Culture of Israel

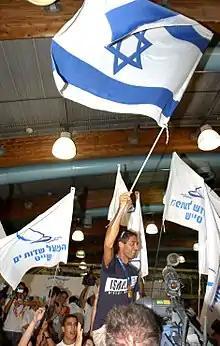
Gal Fridman, winner of Israel's first Olympic gold medal

Jerusalem's Israel Museum has a special pavilion showcasing the Dead Sea scrolls and a large collection of Jewish religious art, Israeli art, sculptures and Old Masters paintings. Newspapers appear in dozens of languages, and every city and town publishes a local newsletter.